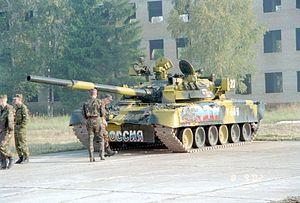
L’Arena est un système de protection active à contre-mesure développé dans le but de protéger les véhicules de combat blindés des attaques de canons anti-char, de missiles antichar et de missiles tirés par-dessus le véhicule. Il utilise un radar Doppler pour détecter les ogives. Lors de la détection, une roquette défensive est tirée afin qu'elle explose près de la menace et qu'elle la détruise avant qu'elle ne touche le véhicule.